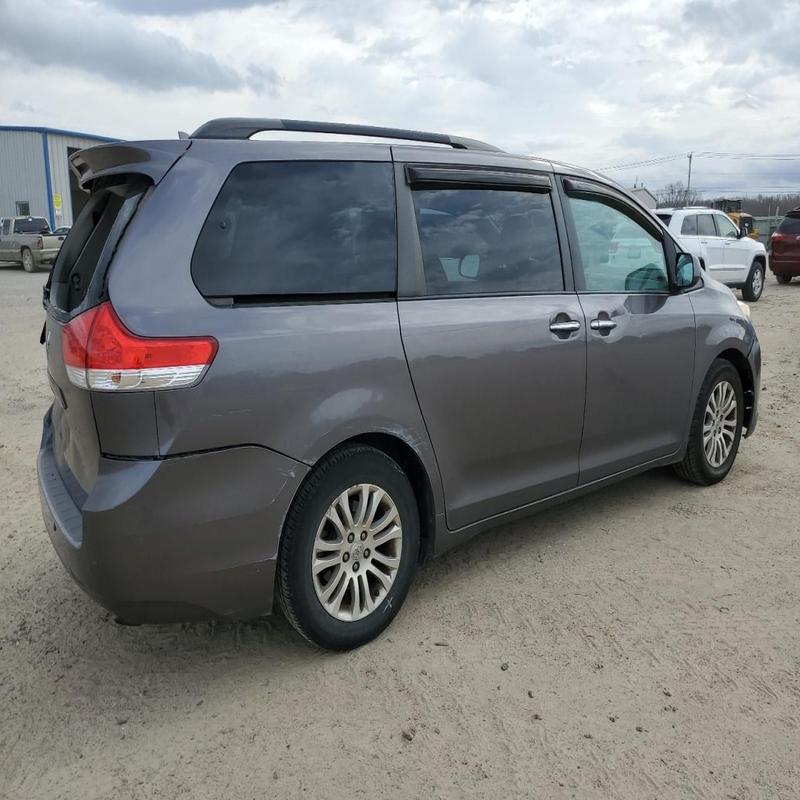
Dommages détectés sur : porte avant droite, porte arrière droite, aile arrière droite, pare-choc arrière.
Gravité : mineur